W. B. Henderson

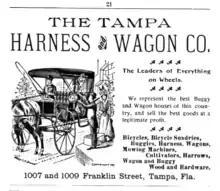
1899 ad

With his wife's cousin John B. Spencer, Henderson founded the Tampa Harness and Wagon Company around 1880.